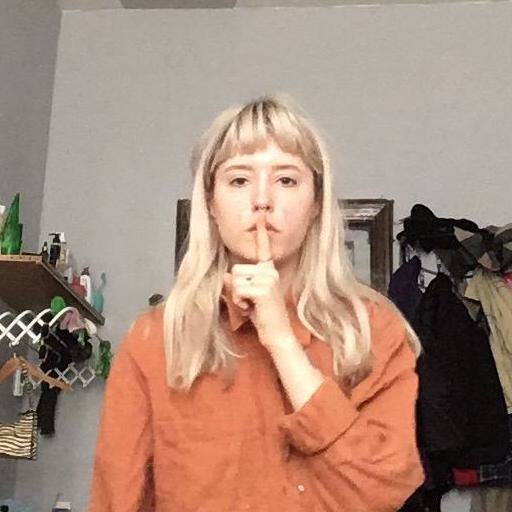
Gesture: mute